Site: brandenburg
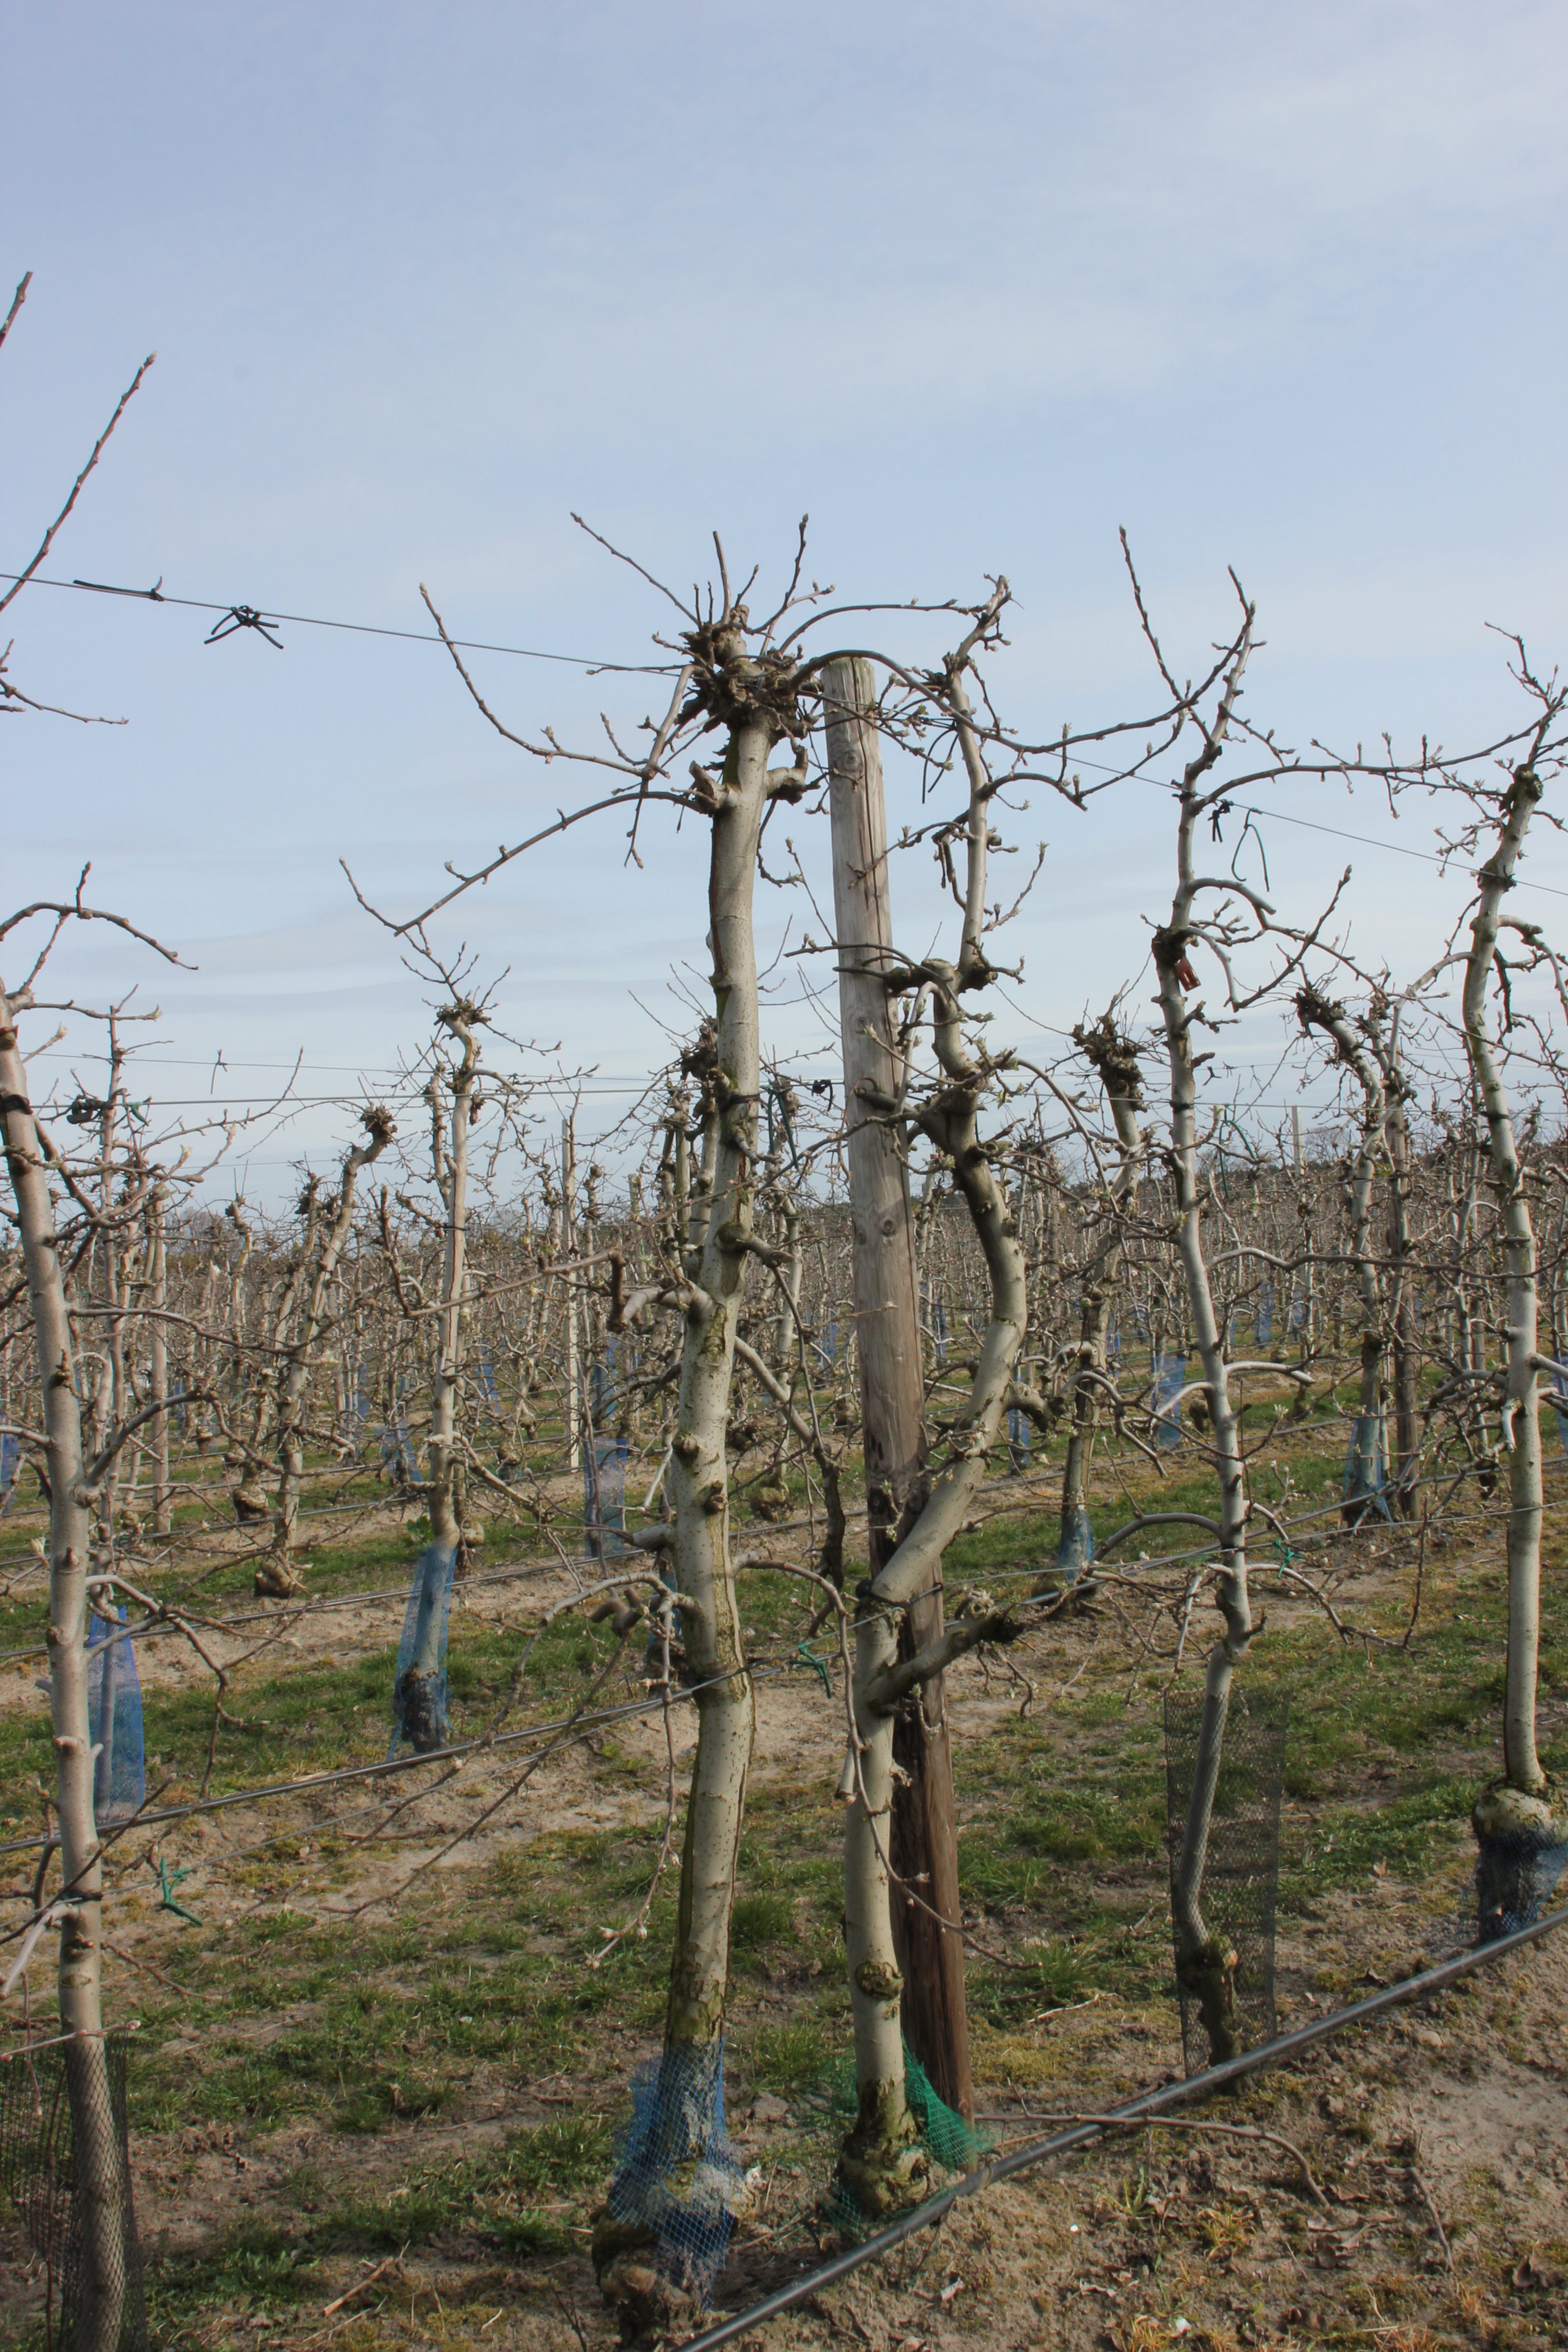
Growth stage (BBCH 54): Inflorescence emergence